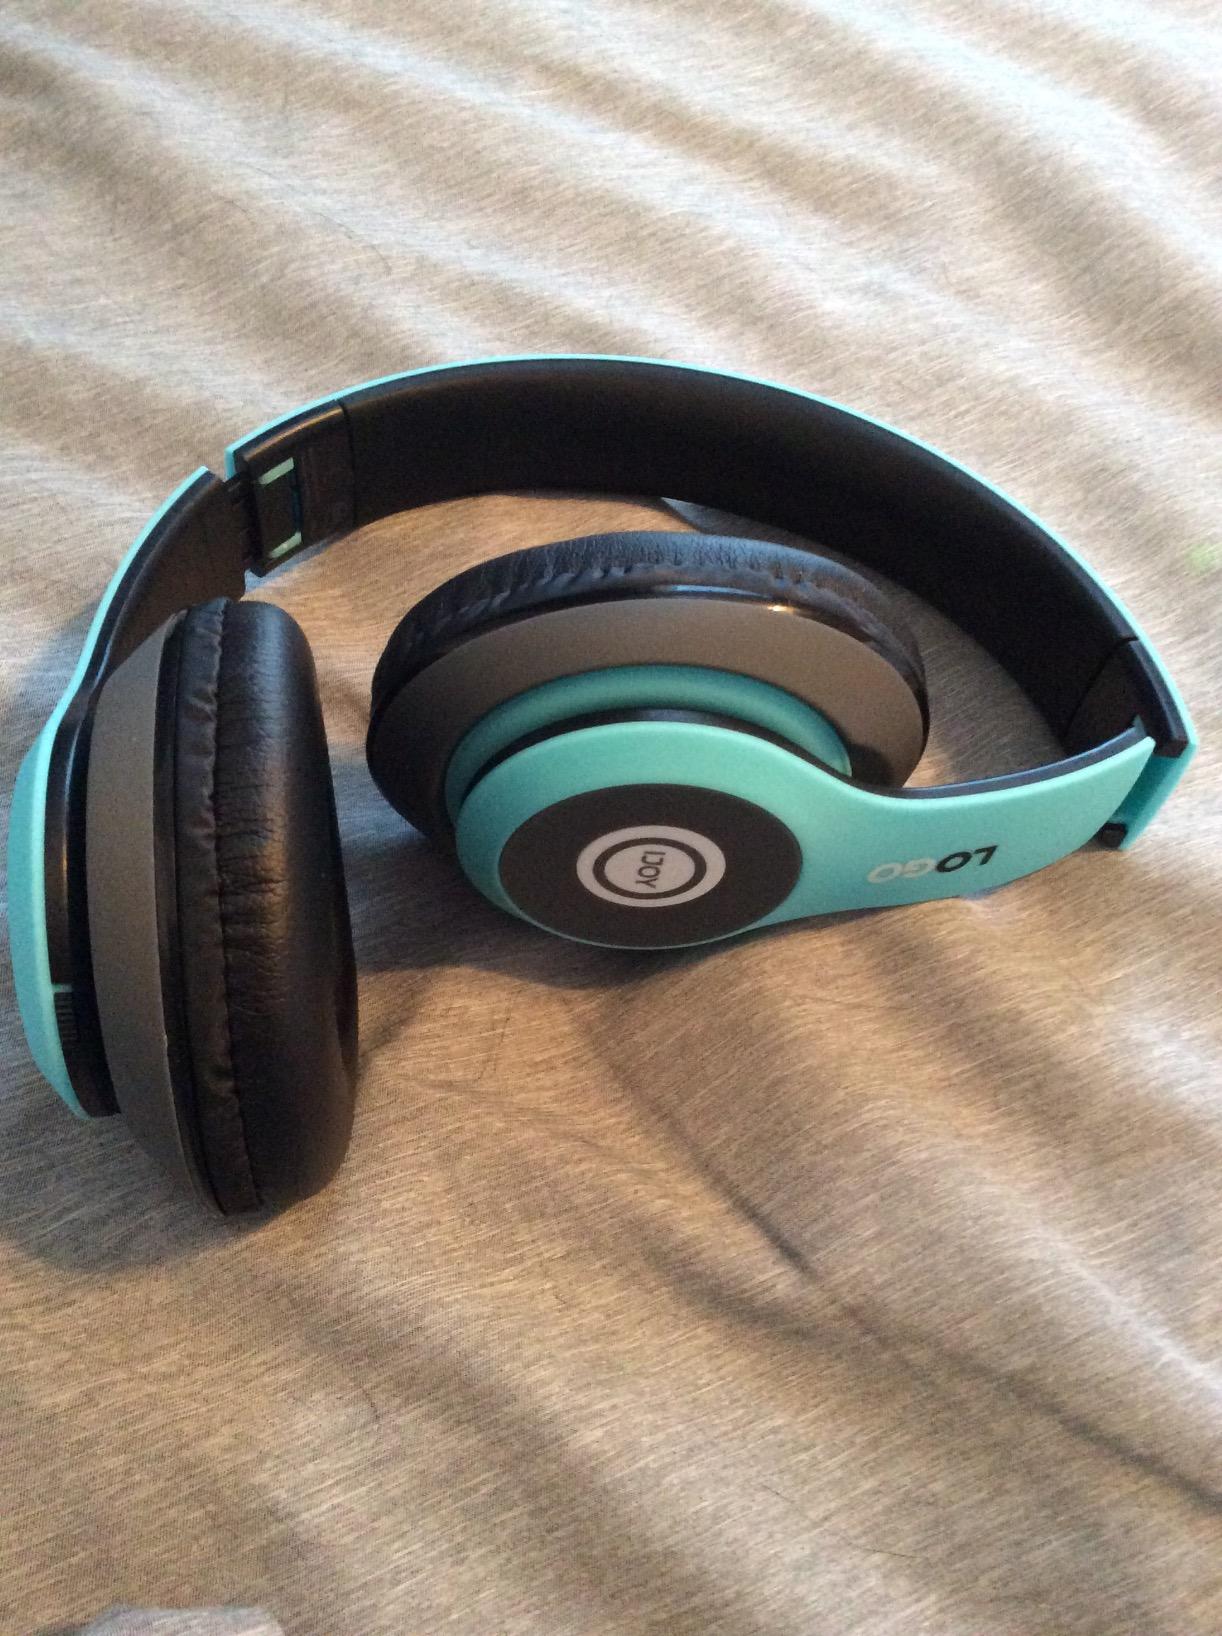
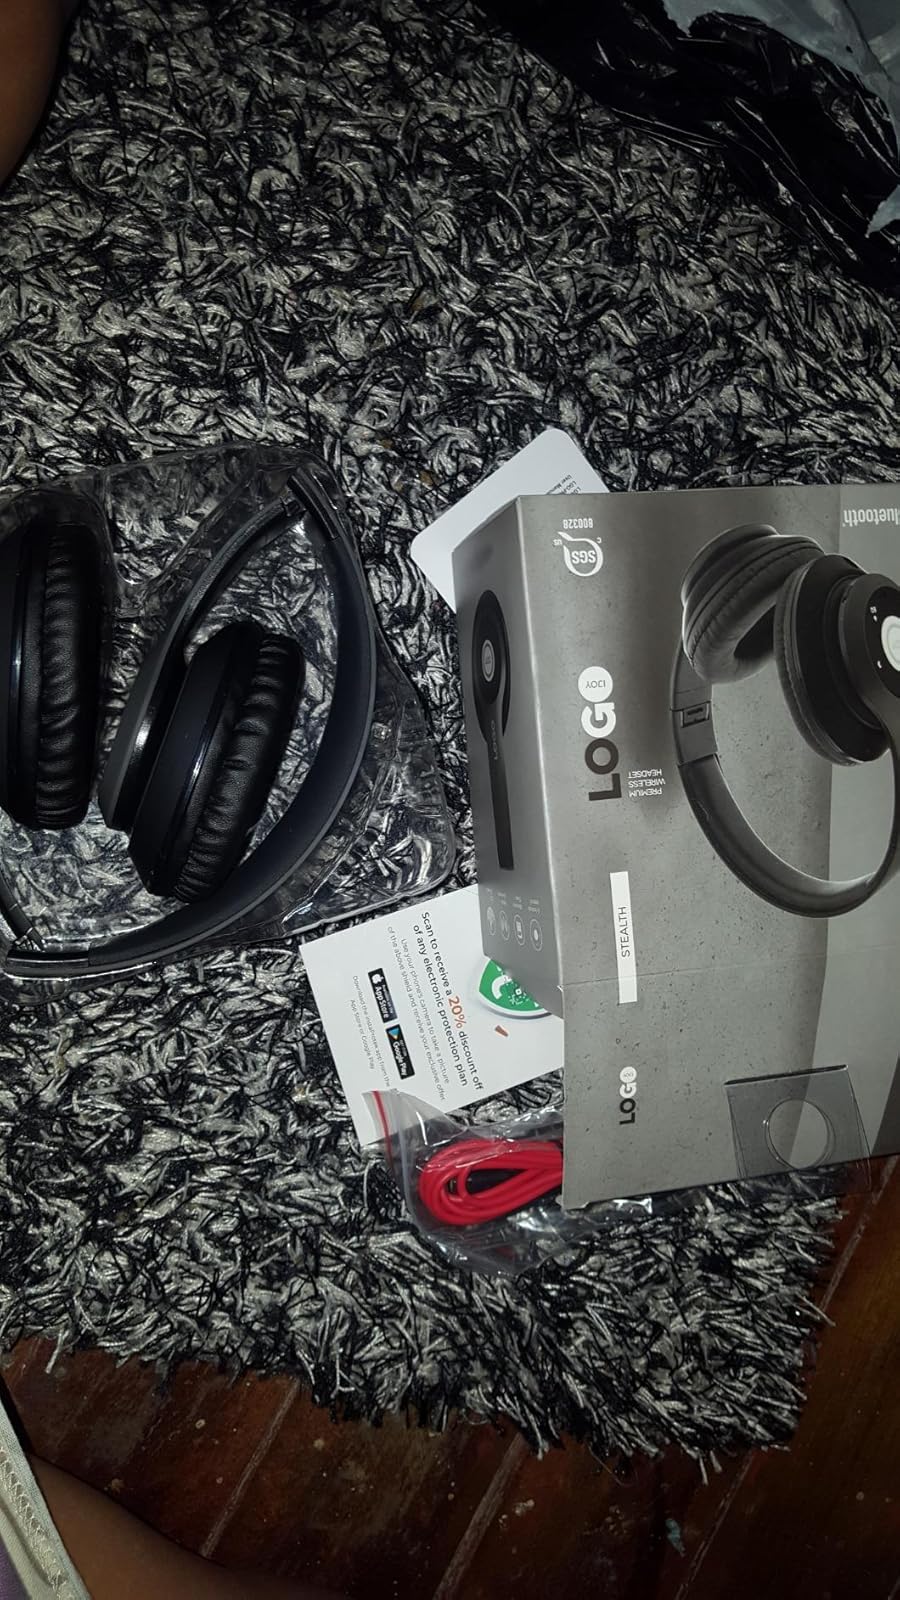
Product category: headphones
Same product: no